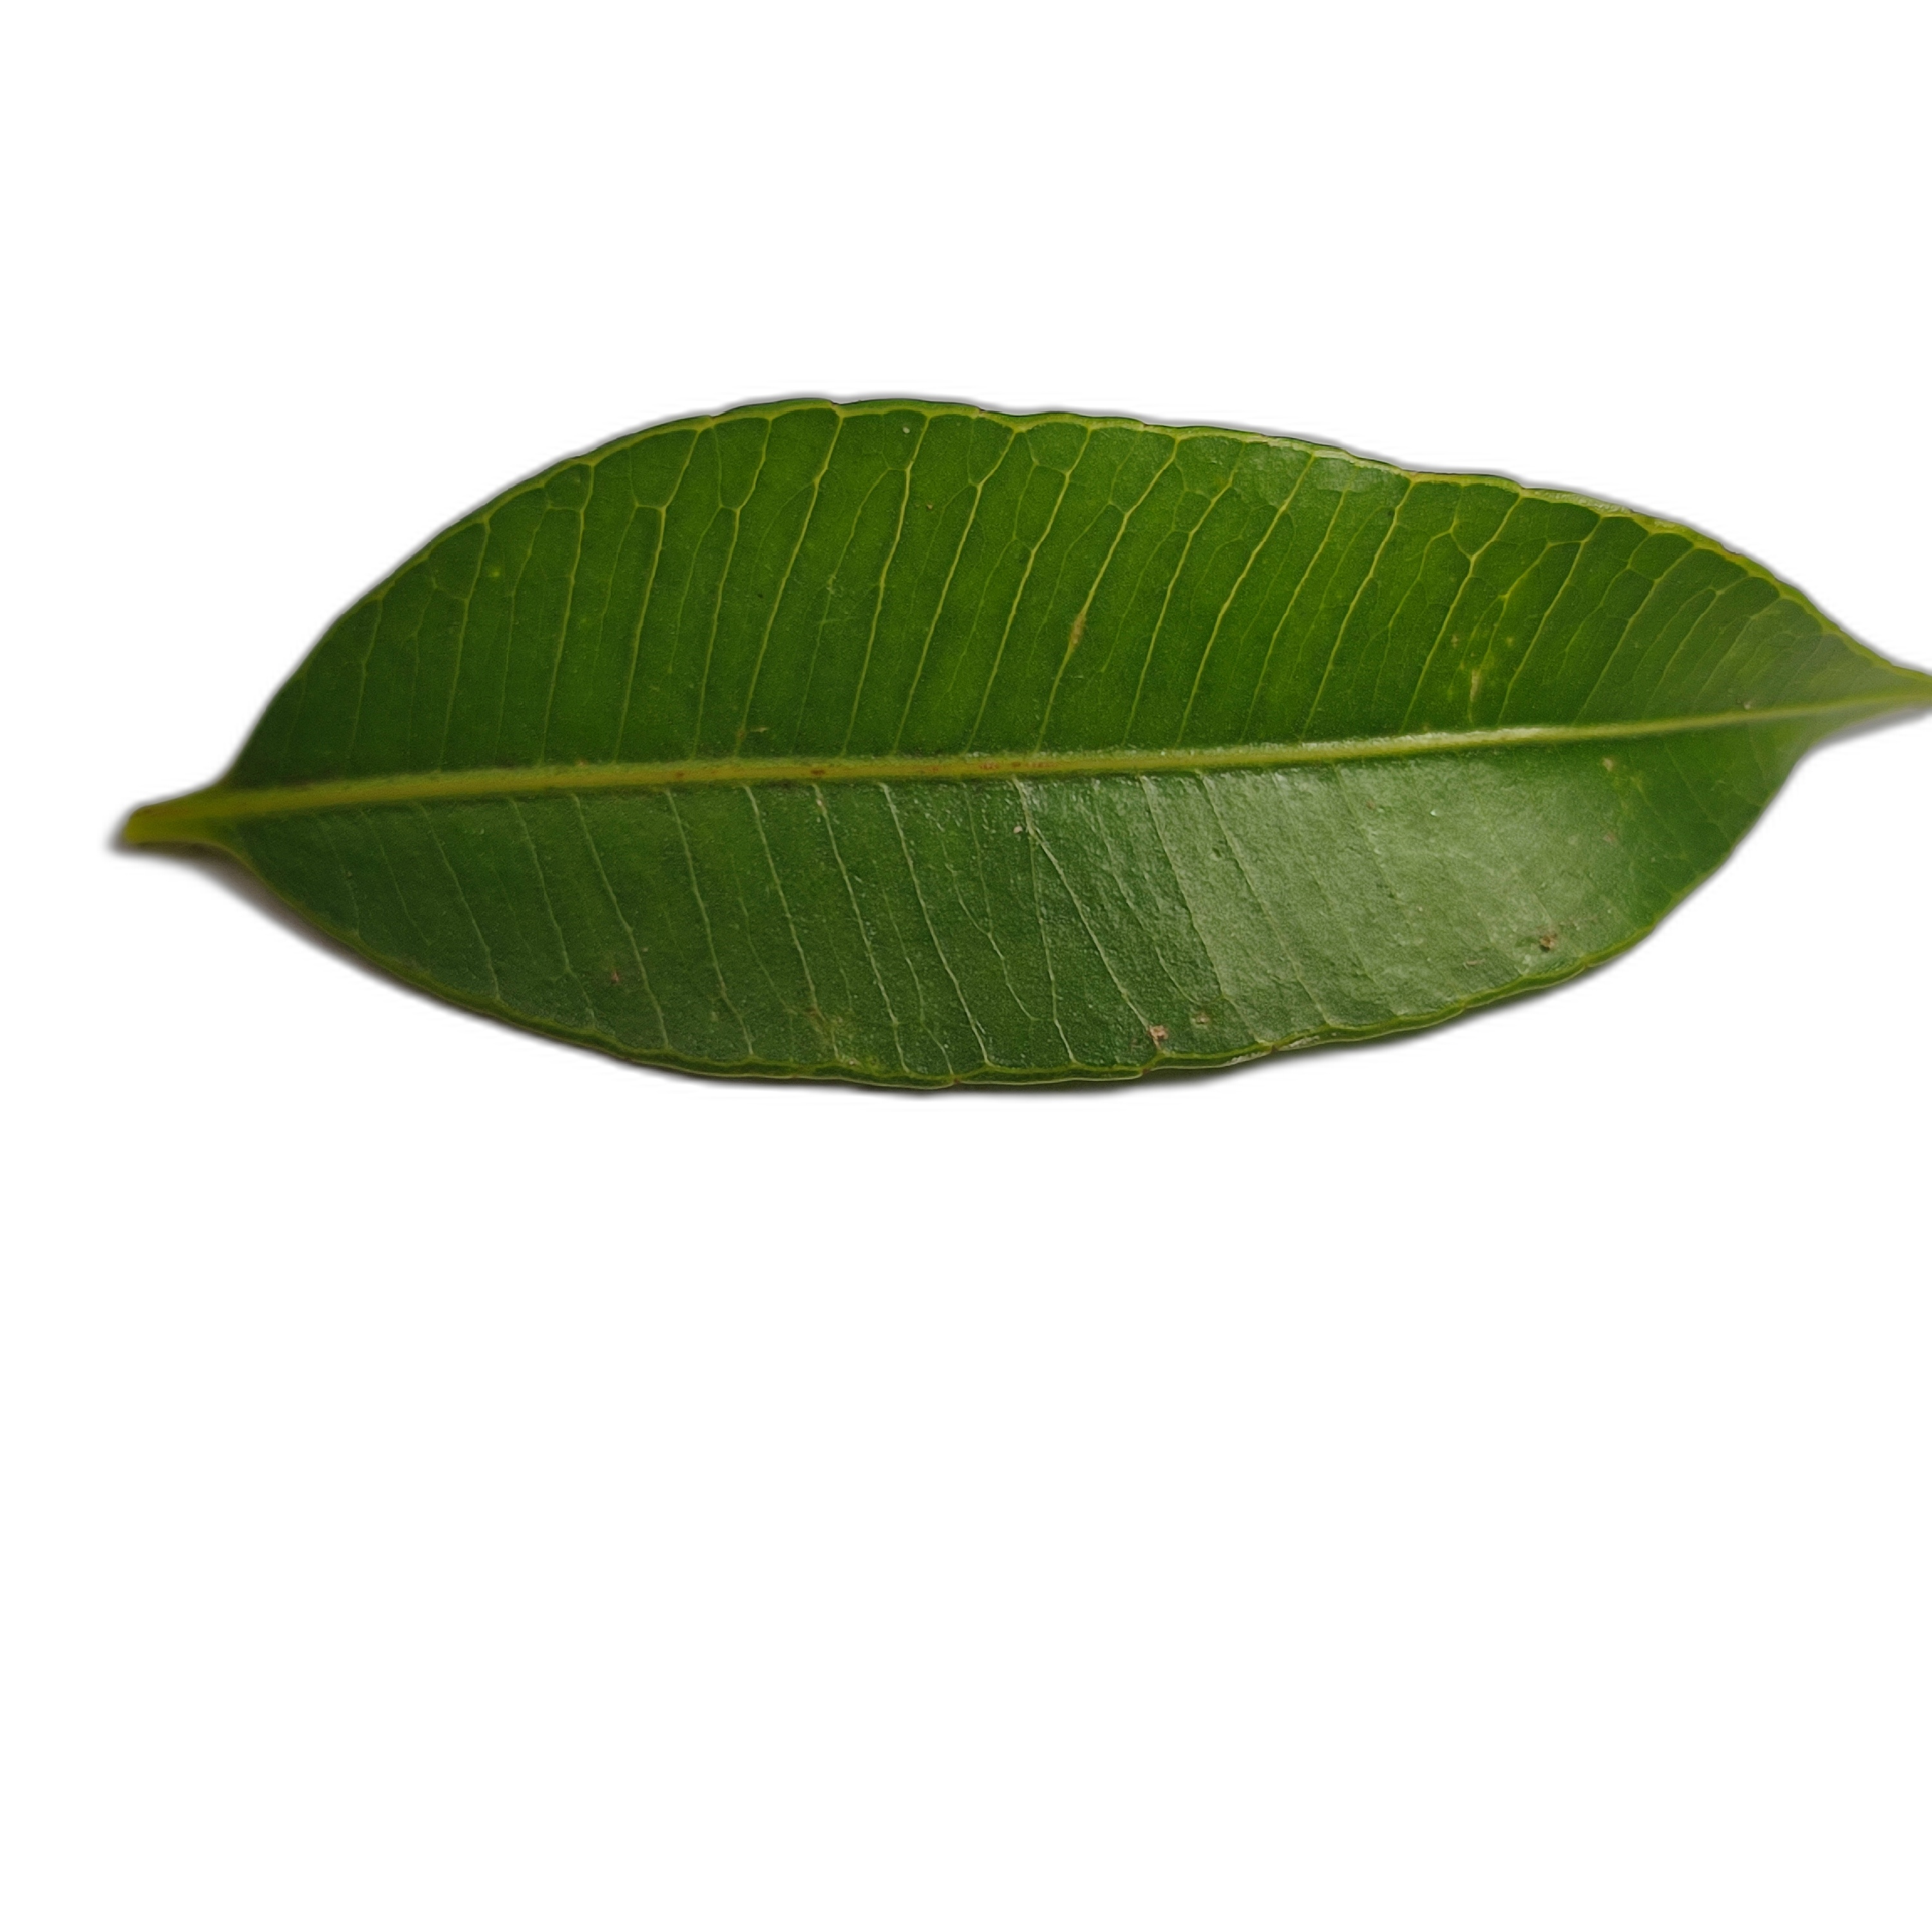
Label: healthy